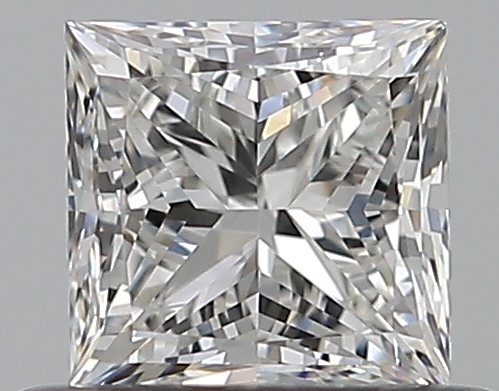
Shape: princess
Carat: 0.5
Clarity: VVS2
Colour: G
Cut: EX
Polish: EX
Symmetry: GD
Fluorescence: N
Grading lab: GIA
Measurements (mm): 4.28 x 4.18 x 3.08